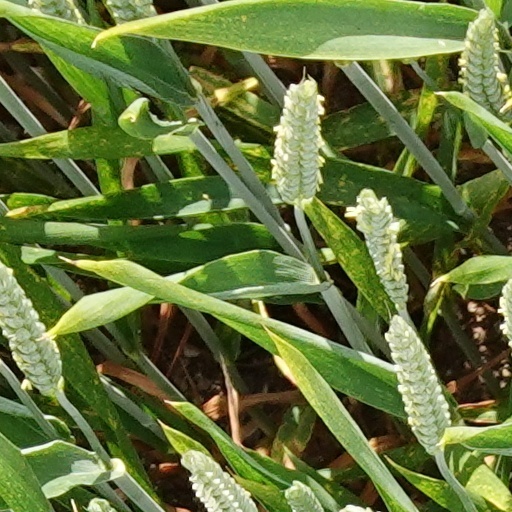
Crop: wheat